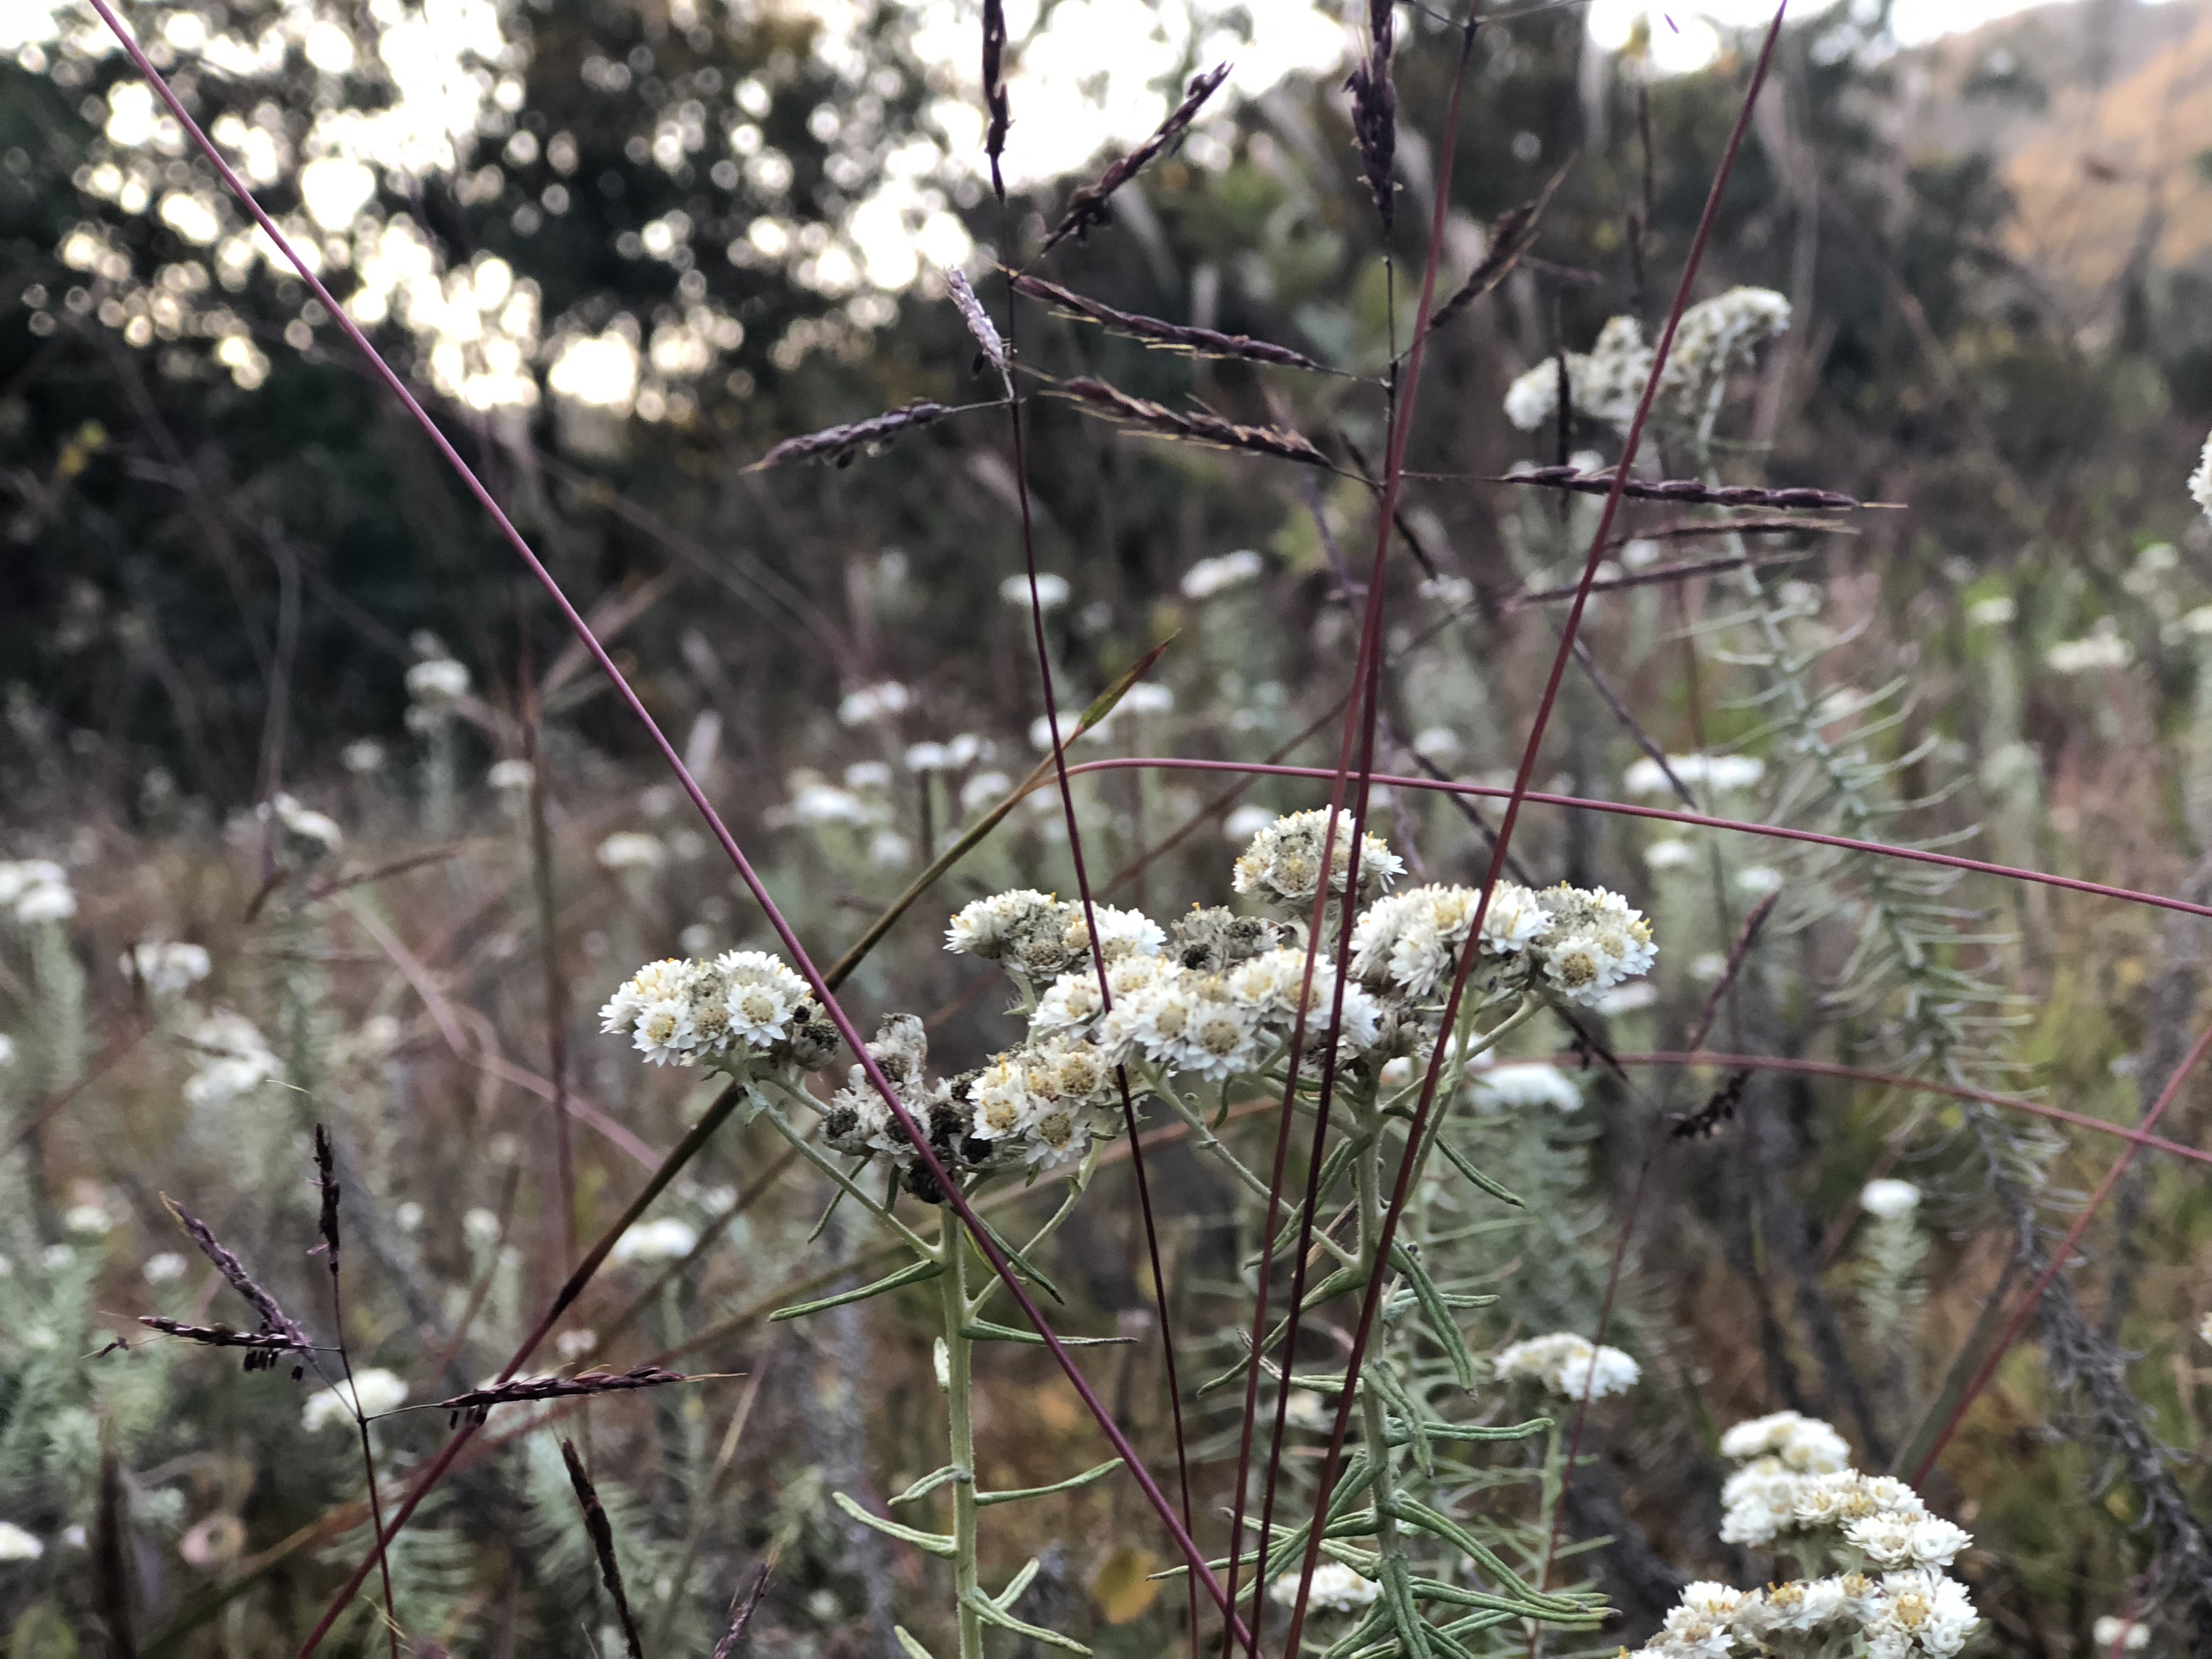
nature, plant, flora, branch, flower, spring, blossom, tree, twig, shrub